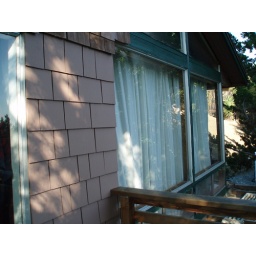
Back of house painted - including trim around the big windows